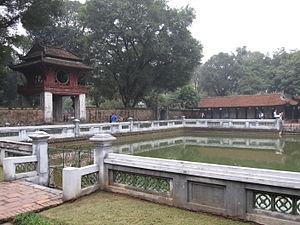
Le temple, ou sanctuaire du Prince propagateur des Lettres est un temple confucéen situé dans la partie ouest de la vieille ville d'Hanoï, capitale du Viêt Nam. C'est le plus important des mausolées de Confucius du pays. Il est divisé en cinq cours. Du temps de l'Indochine française, il était appelé par les coloniaux la pagode des Corbeaux. Son mur d'enceinte date de 1833.
Les Temples de la Littérature sont des temples confucéens du Viêt Nam. Il en existe plusieurs, notamment :